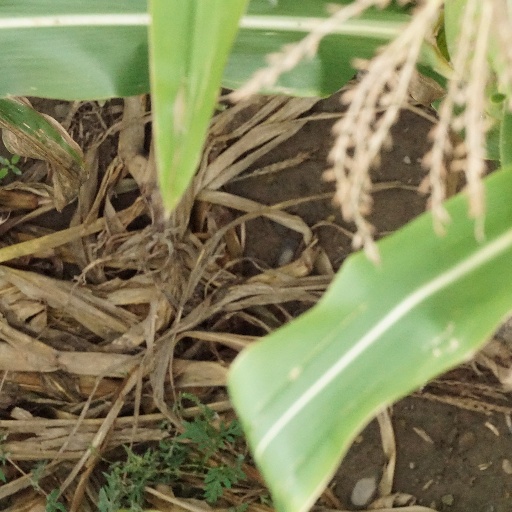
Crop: maize; corn